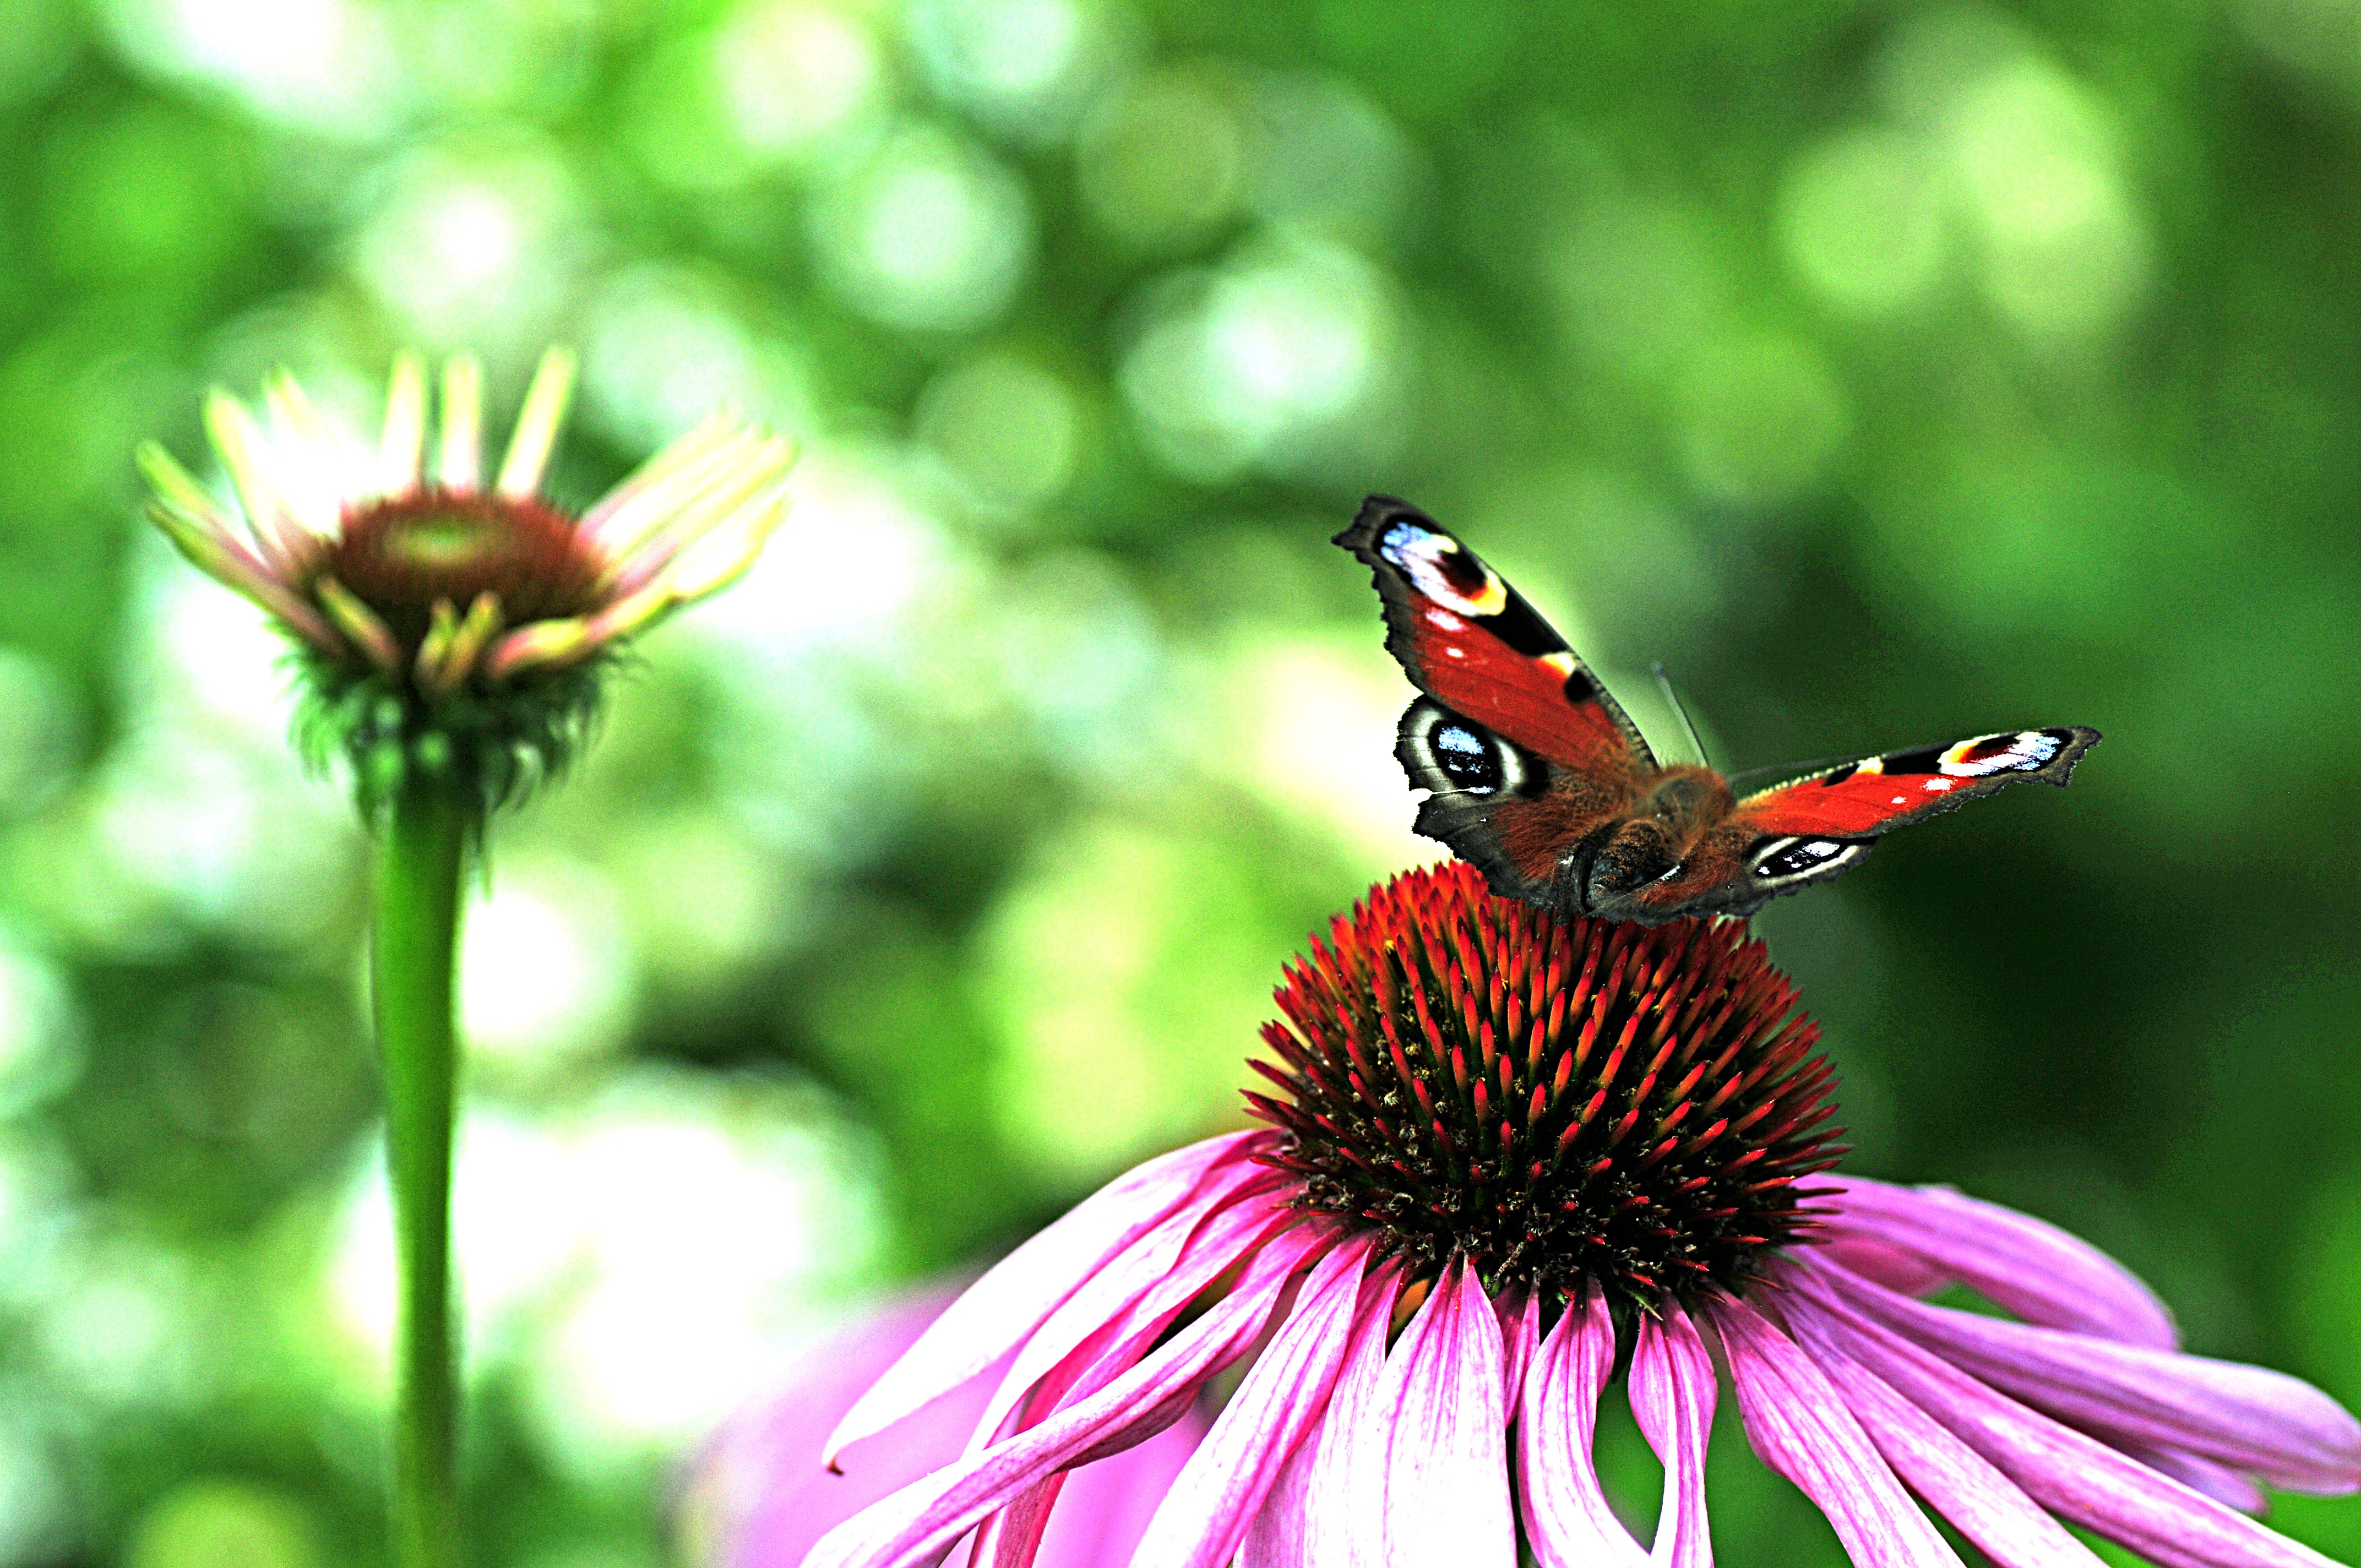
nature, plant, flower, petal, wildlife, insect, botany, butterfly, garden, close, flora, fauna, invertebrate, peacock, wildflower, close up, nectar, macro photography, peacock butterfly, moths and butterflies